Royal Botanic Garden, Sydney

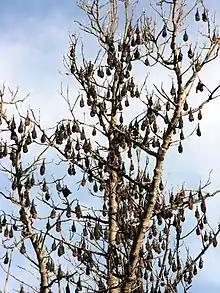
Flying Foxes at the Botanic Garden

The Royal Botanic Garden was for decades home to a large colony of native Grey-headed Flying Foxes, a large species of fruit bat. The colony (estimated to be over 20,000 strong at times) caused significant damage to the trees used for roosting, especially around the Palm Grove Centre where dozens of historic trees were killed or severely damaged.